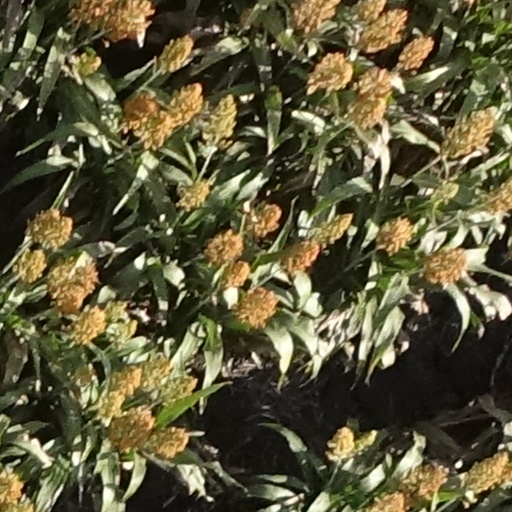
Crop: sorghum